Gershon Koffie

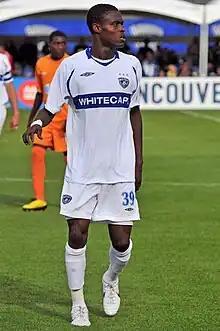
Koffie playing for Vancouver Whitecaps FC in 2010

Gershon Koffie (born 25 August 1991) is a Ghanaian professional footballer who plays as a midfielder for Israeli club Maccabi Herzliya.